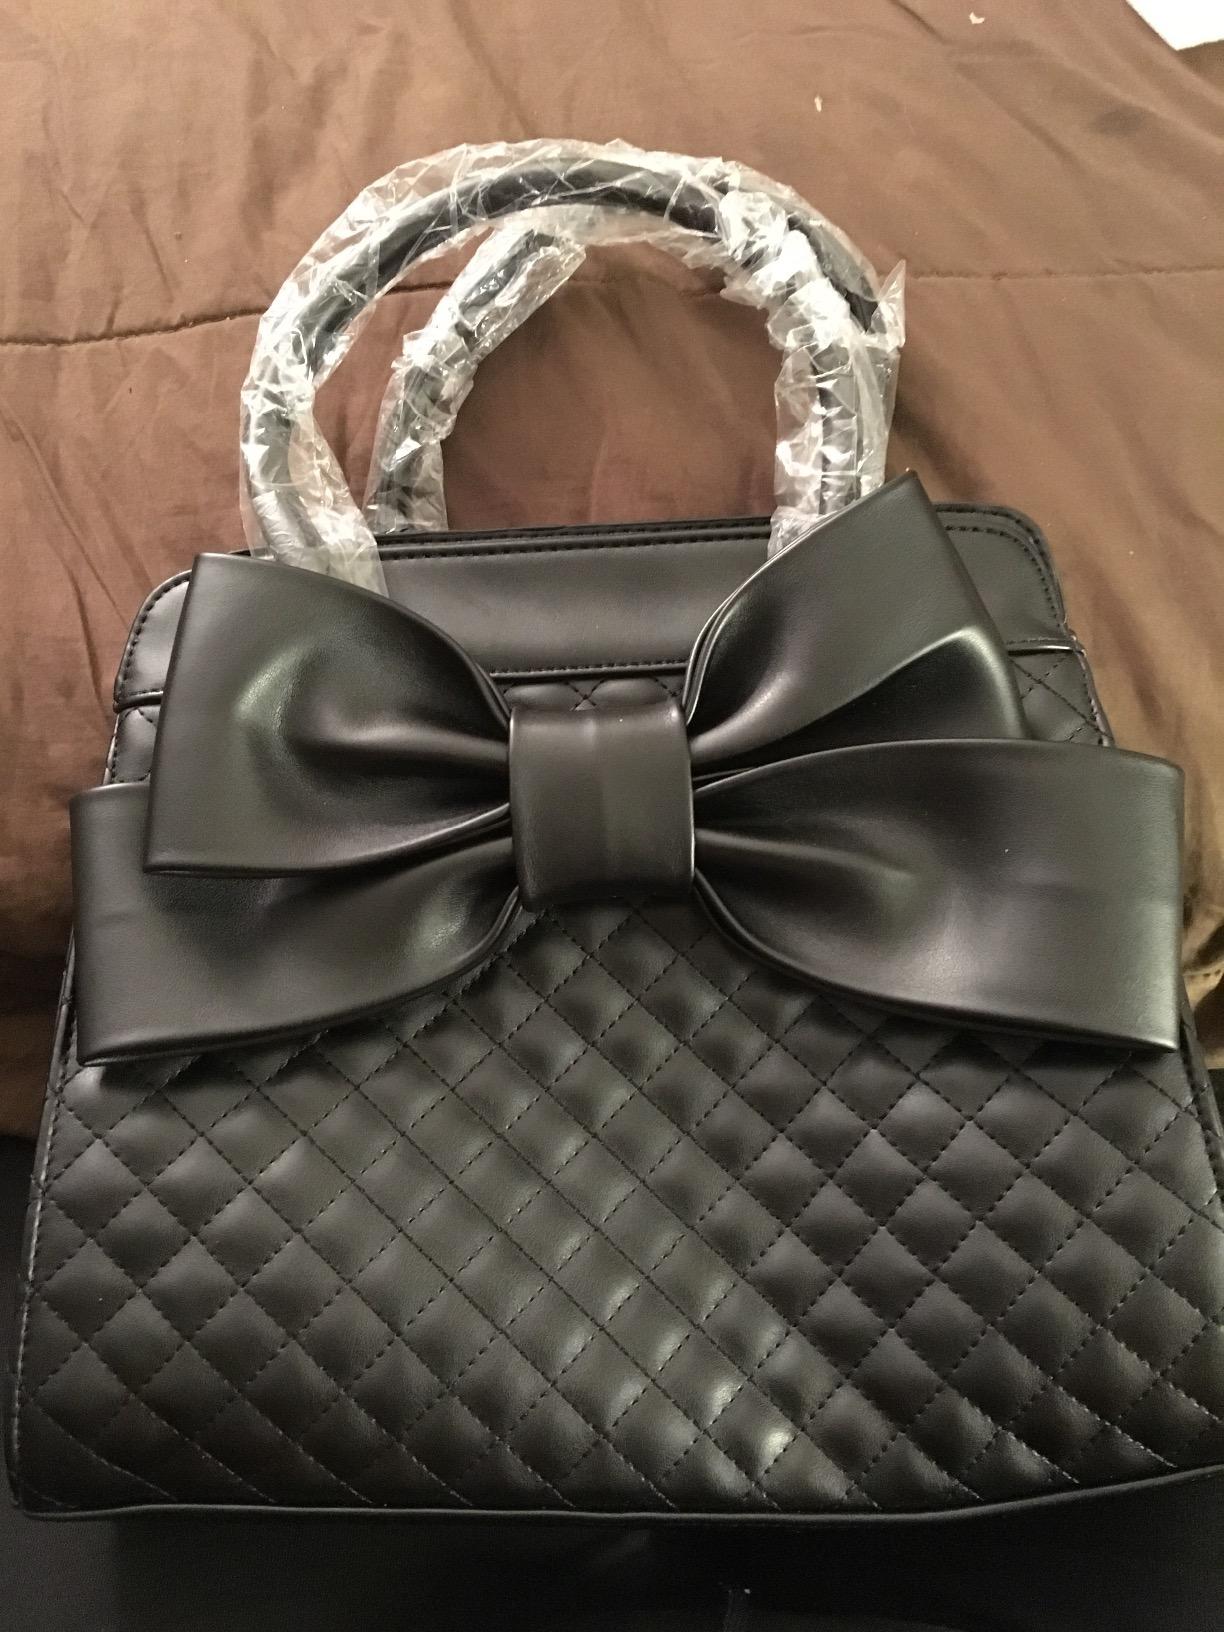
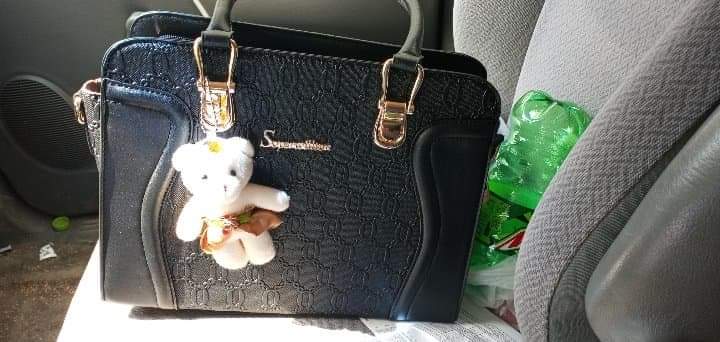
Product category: accessories_handbag
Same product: no